Battle of Auray

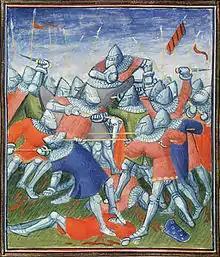
The Battle of Auray

The battle began with a short skirmish between the French arbalesters and the English longbowmen. The men-at-arms then engaged directly without seeking to maneuver. It was a bloody combat because all wanted the battle to be decisive to put an end to the long and cruel war. Moreover, orders were given on both sides not to give quarter to captives.